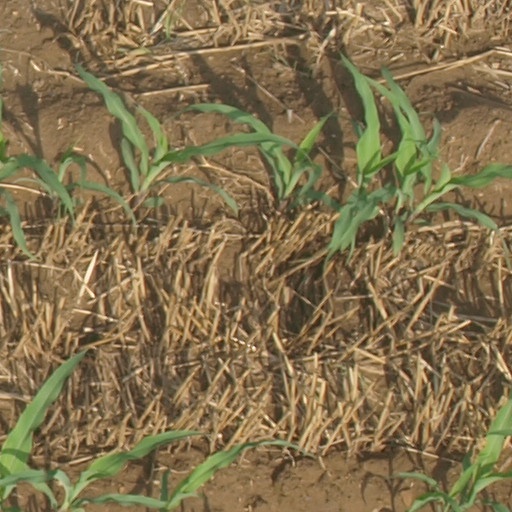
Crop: maize; corn